Wawel Dragon (statue)

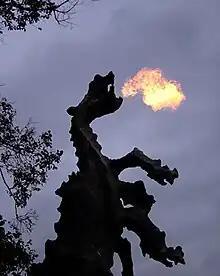
The statue breathing fire

Some early designs for the statue included a more traditional water fountain. A later variant proposed that it should be partially submerged in the nearby Vistula river, but this was rejected. In the end, the statue was designed to breathe fire; it was also modernized recently so that the fire breath can be triggered by a SMS text message (the statue can do so at minimum of 15 seconds intervals). The service is popular, and receives at least 2,500 requests a day. The fire uses natural gas as fuel. Without any text messages, the fire breaths occur at about five-minute intervals.